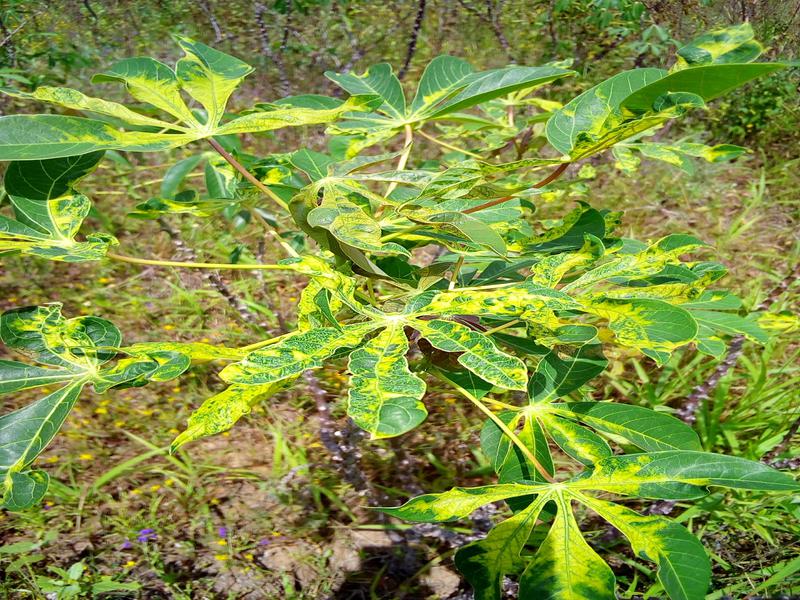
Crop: cassava
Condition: mosaic_disease